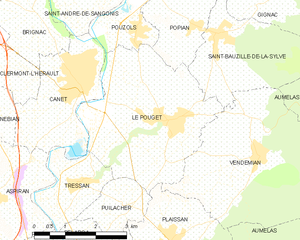
Carte de la commune française de code INSEE 34210 - Le Pouget
Le Pouget est une commune française située dans le département de l'Hérault, en région Occitanie.